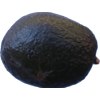
Label: black_avocado